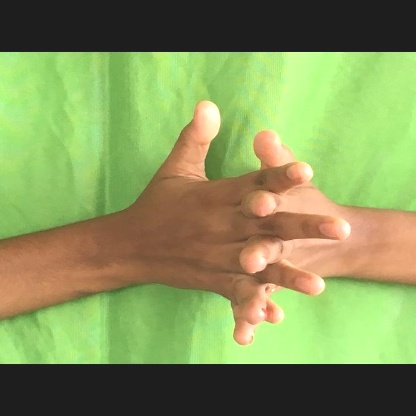
Mudra: Karkatta